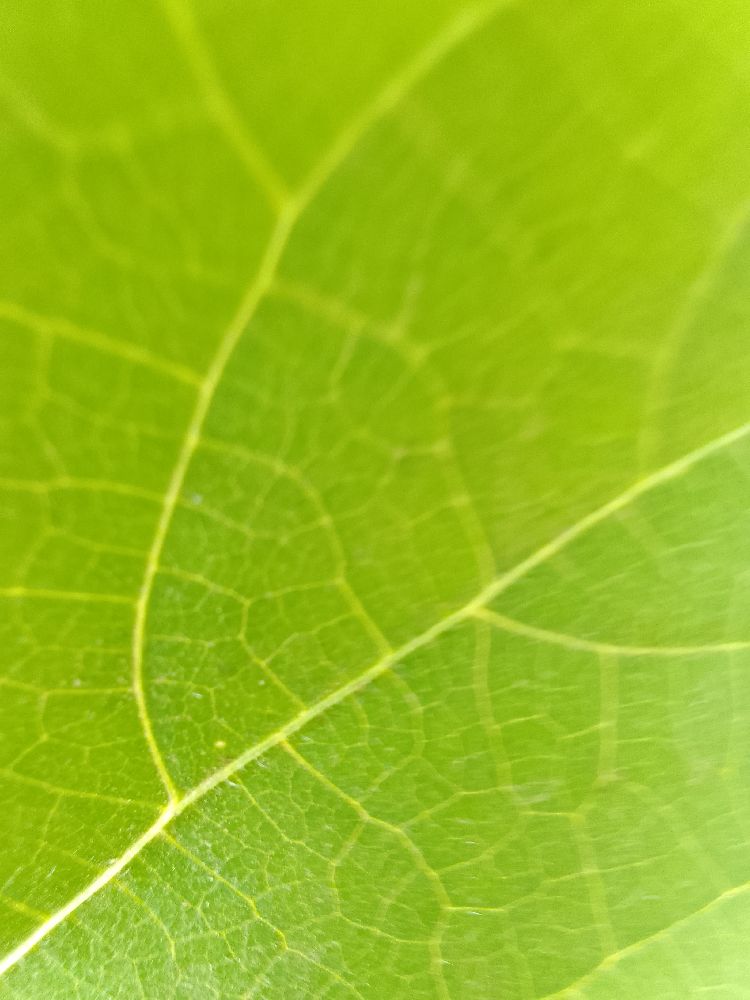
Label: healthy